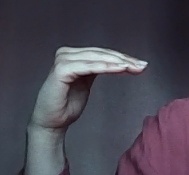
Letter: haa